Buildings and structures in Sheffield

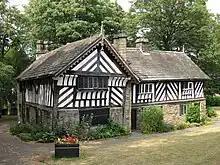
Bishops' House, built c.1500

At the time of the Norman Conquest Sheffield was a small hamlet dominated by a wooden long house occupied by Waltheof, 1st Earl of Northampton, which later became the site of the two castles.